1921: Puzha Muthal Puzha Vare

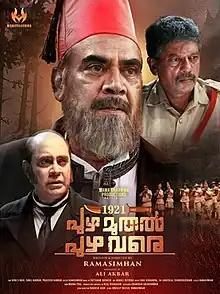
Theatrical release poster

1921: Puzha Muthal Puzha Vare is a 2022 Indian Malayalam-language period film written, produced, edited, and directed by Ramasimhan. It is based on the 1921 Malabar riots. The film depicts the accused religious persecution of Hindus spearheaded by Variyankunnath Kunjahammad Haji. The film stars Thalaivasal Vijay, R. L. V. Ramakrishnan, Joy Mathew, Dinesh Panicker, Vijay Menon, Santhosh K. Nayar, Kozhikode Narayanan Nair, Agna Suresh, and Kenas Mathew George.